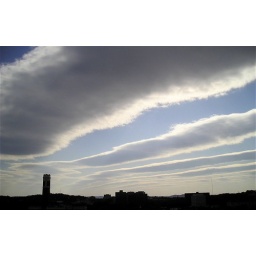
Looked out my window and was blown away by these cloud formations!